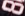
Number: 8